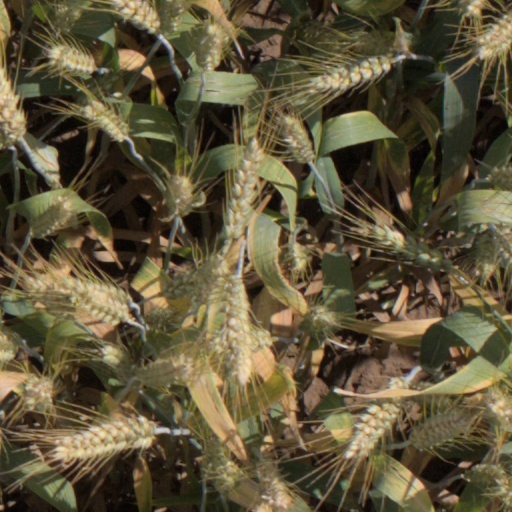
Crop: wheat